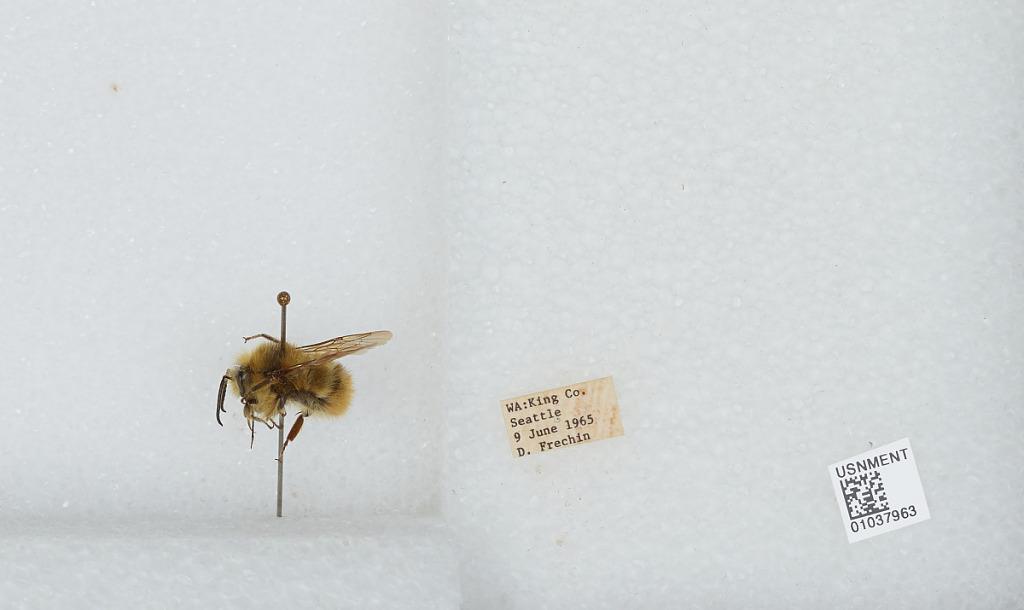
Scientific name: Bombus (Pyrobombus) mixtus Cresson
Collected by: D. Frechin
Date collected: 1965-6-9
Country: United States
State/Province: Washington
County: King
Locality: Seattle
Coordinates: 47.6097, -122.333